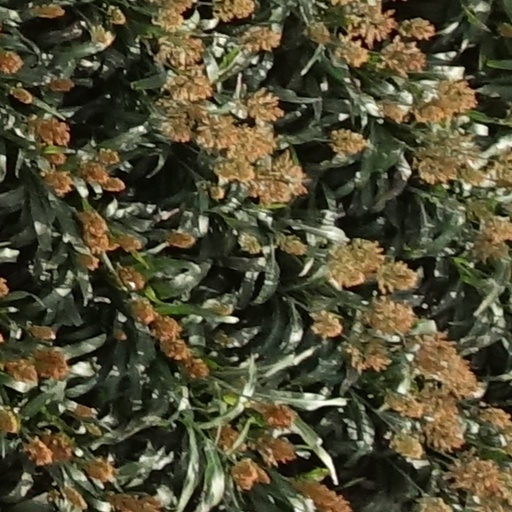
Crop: sorghum